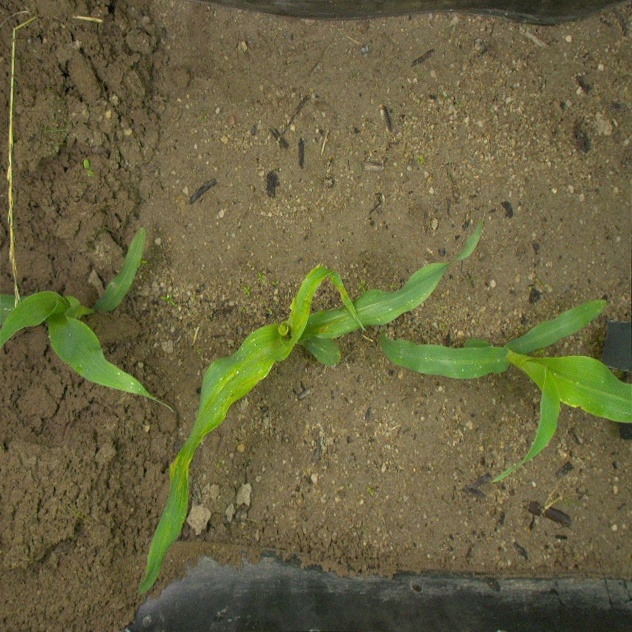
Crop: maize
Objects: maize, maize, maize, stem_maize, stem_maize, stem_maize